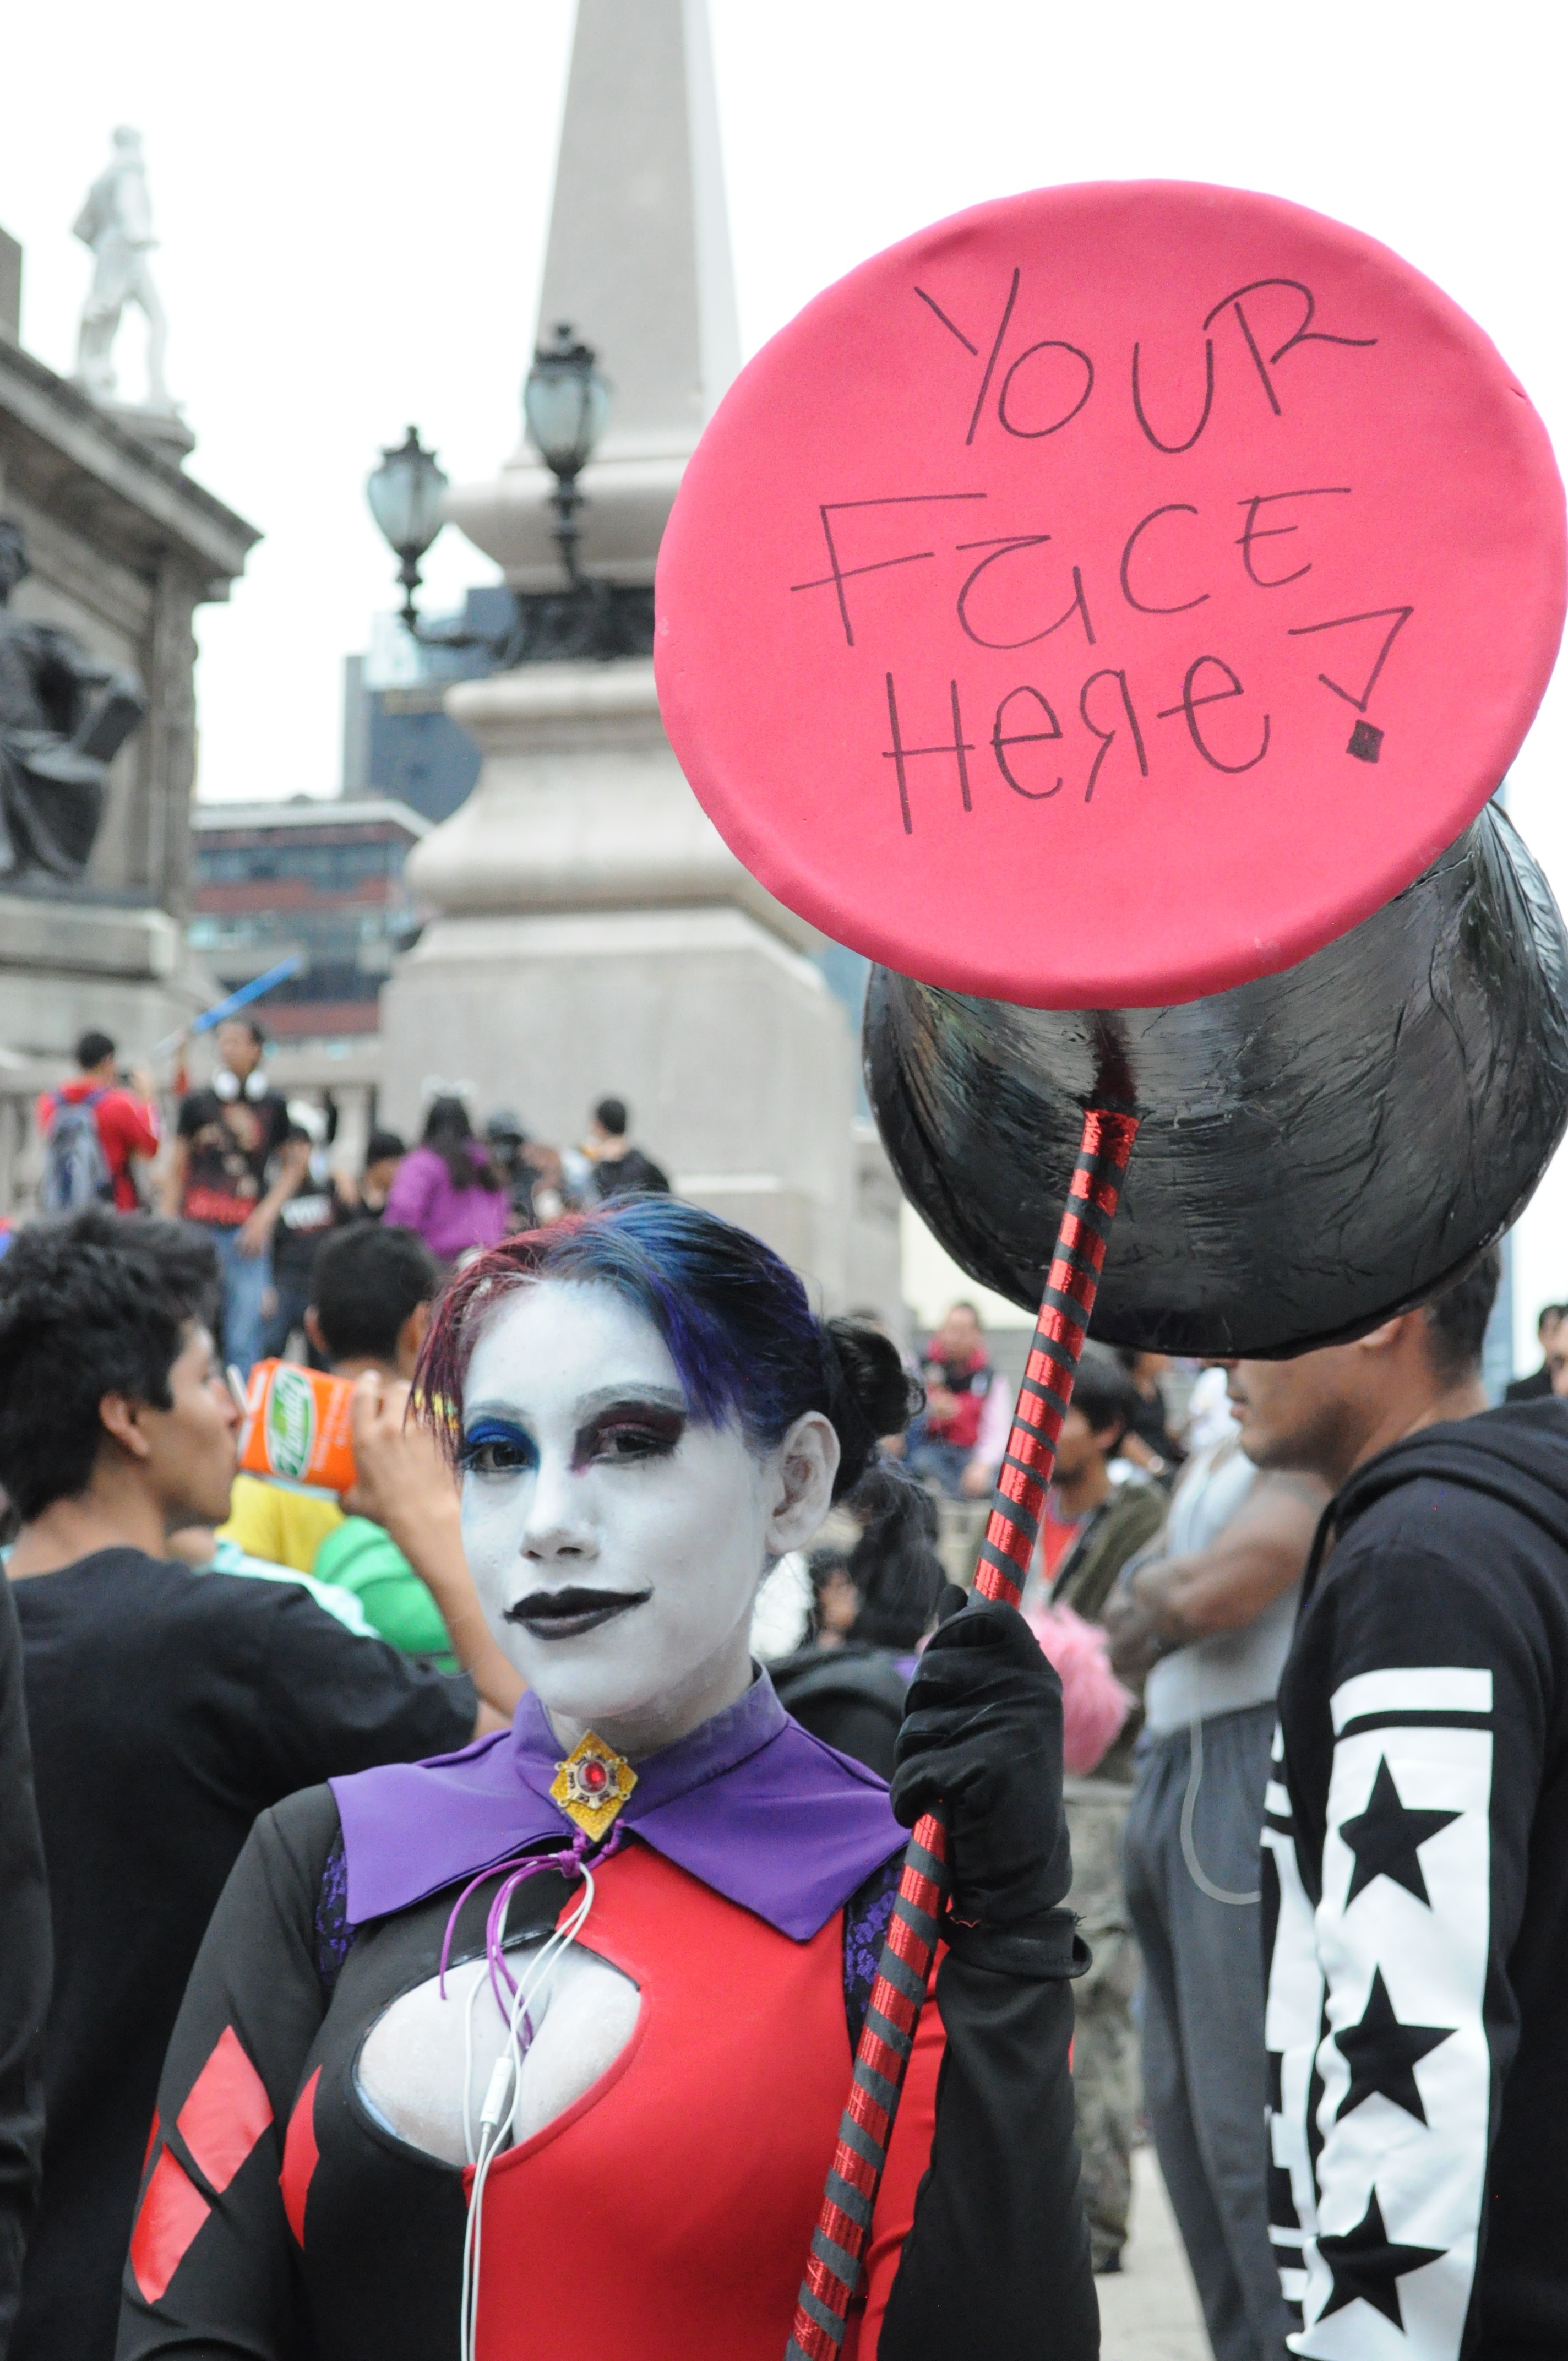
clothing, cosplay, festival, costume, anime, geek, sleeve, otaku, cartoons